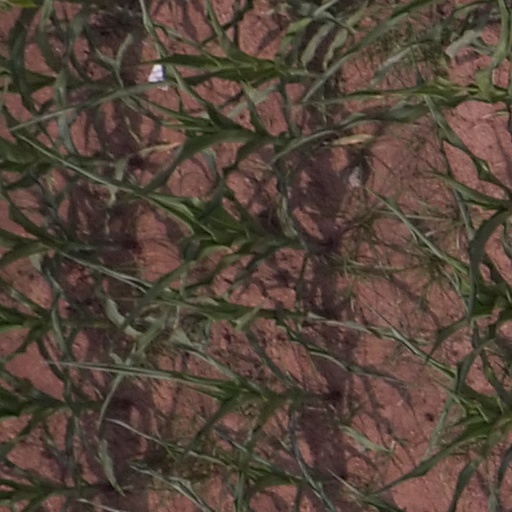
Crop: maize; corn